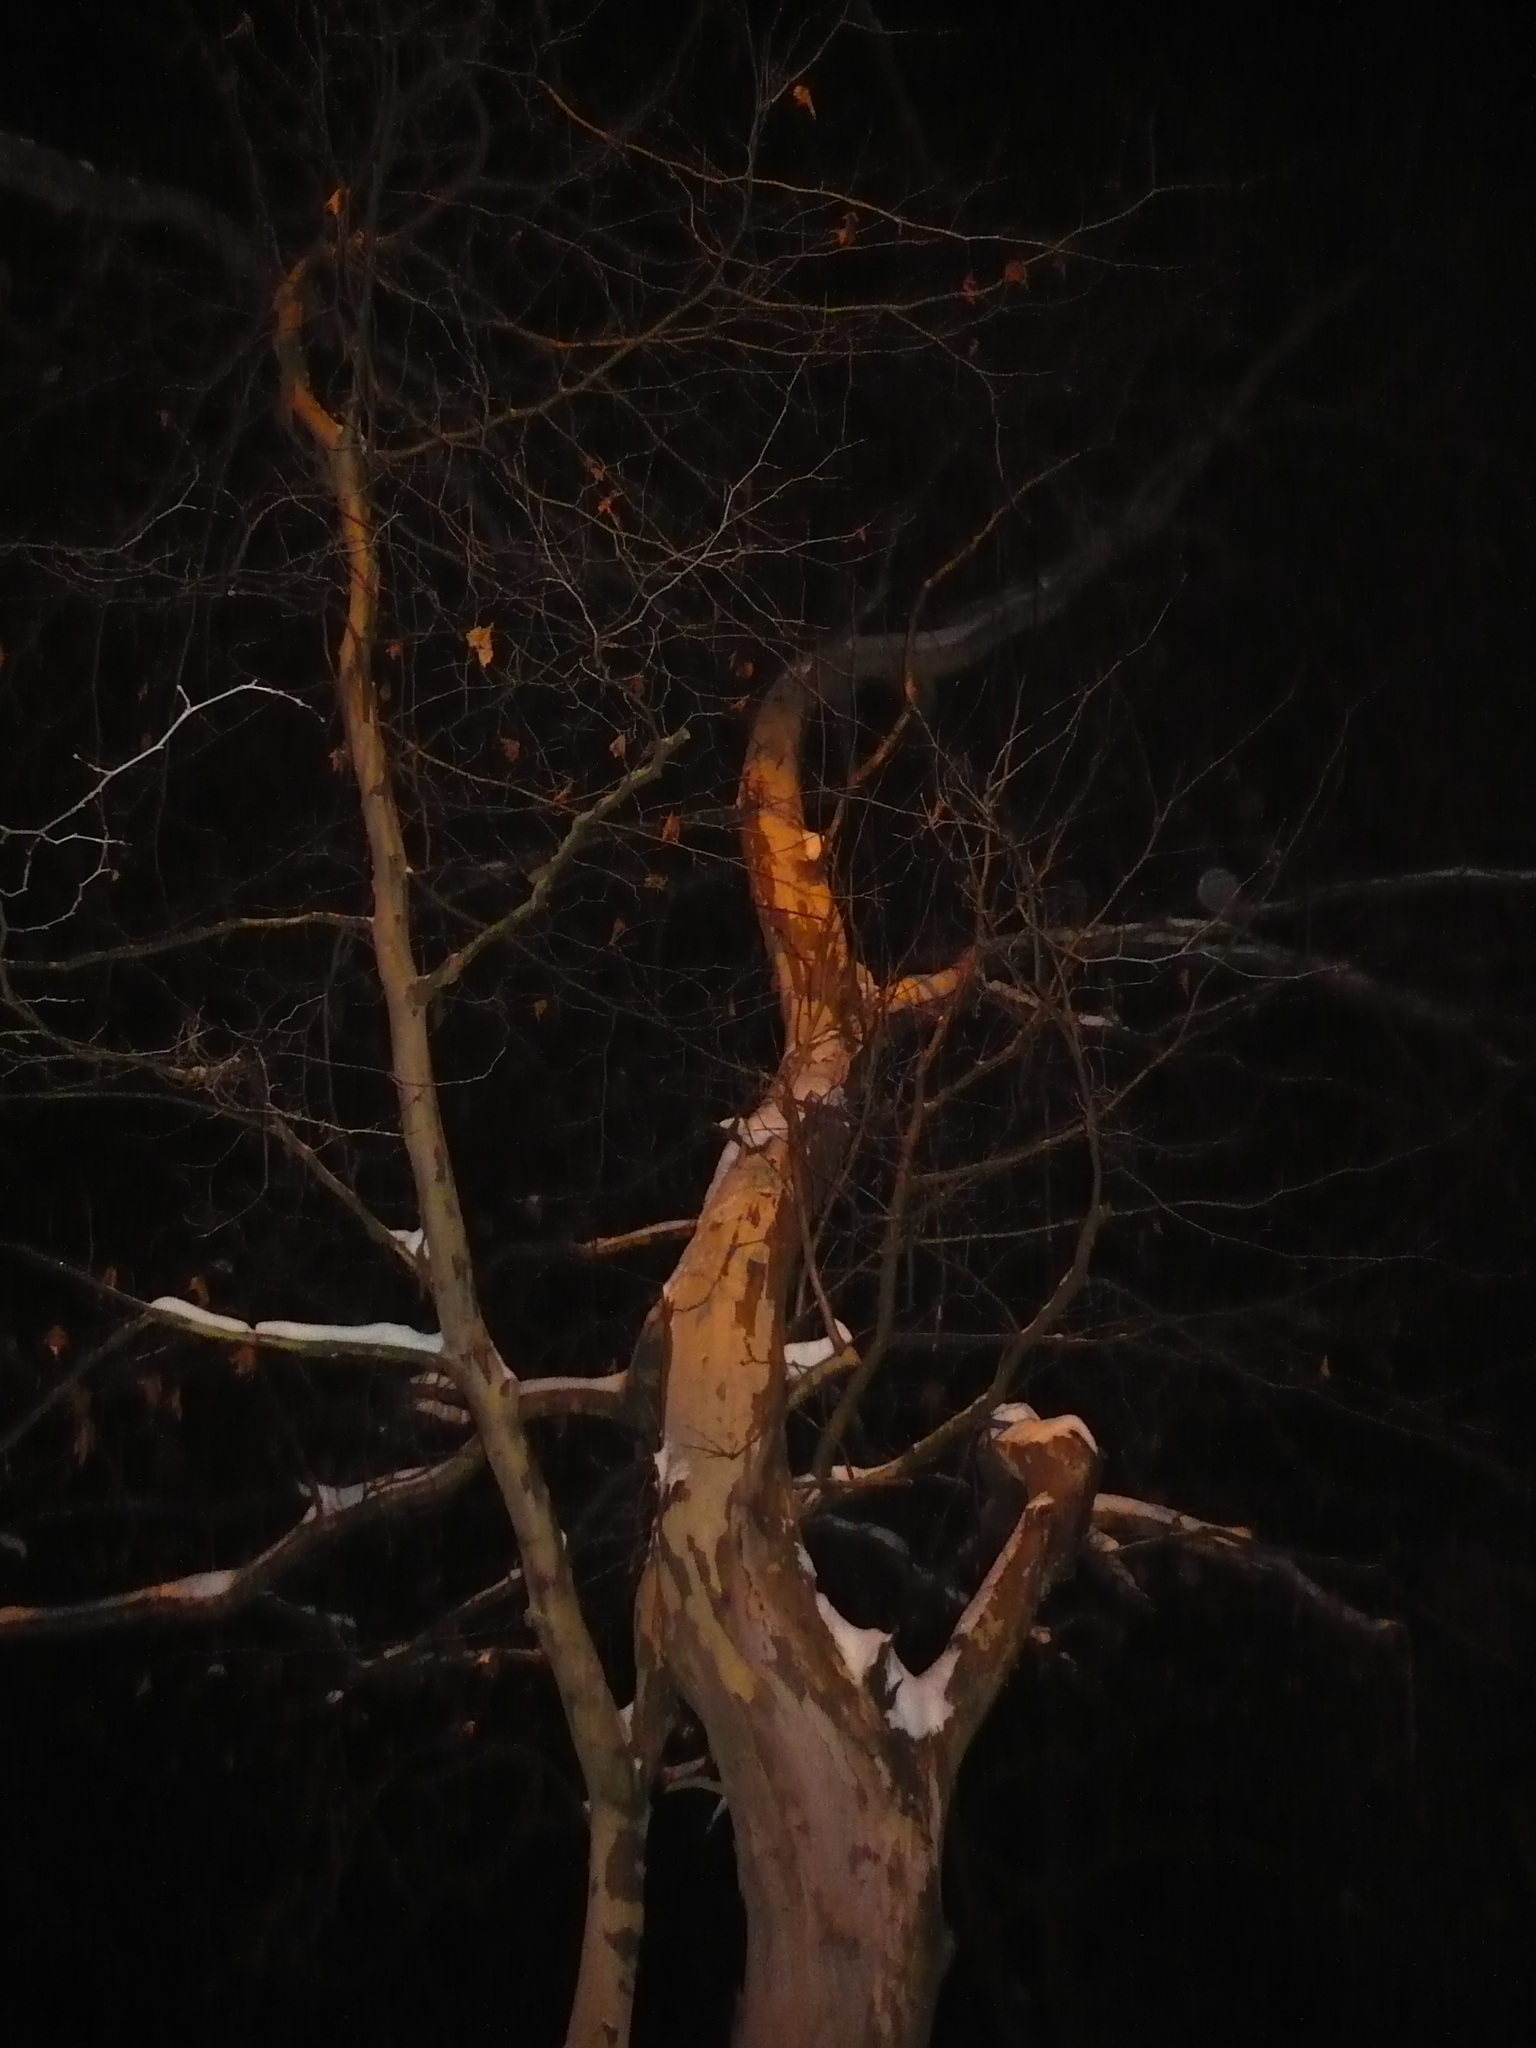
tree, nature, branch, winter, plant, wood, night, leaf, flower, reflection, darkness, macro photography, winter picture, woody plant